Battle of Kolombangara

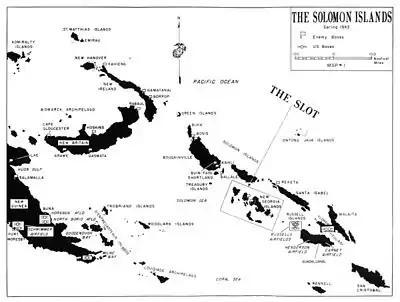
Map of Solomon Islands

The movement of Japanese ships was detected by Allied coastwatchers and reported. In response, Admiral William Halsey ordered a naval task force to intercept the Japanese ships. The Allied naval force, designated Task Force 18, was commanded by Rear Admiral Walden L. Ainsworth. It consisted of two United States Navy light cruisers, and and the Royal New Zealand Navy light cruiser , and the destroyers , , , , , , , , , and .